Chiu Keng Wan Shan

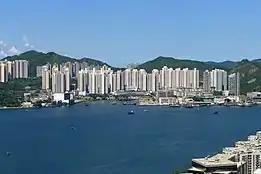

Parts of Wilson Trail Section 3 is built along the foot of Chiu Keng Wan Shan on the west side. It is possible to access the summit of Chiu Keng Wan Shan after walking up from O King Road, which is a road that runs between Chiu Keng Wan Shan and nearby Black Hill.